Camp Campbell Gard

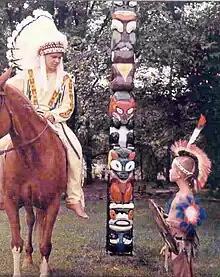
Steven Ittel and Rickie Briegel in front of the totem pole that Robert McClosky carved while he was a counselor at Camp Gard.

Robert McCloskey, who carved the camp totem pole was a famous author of children's book including "Make Way for Ducklings" and Lentil.